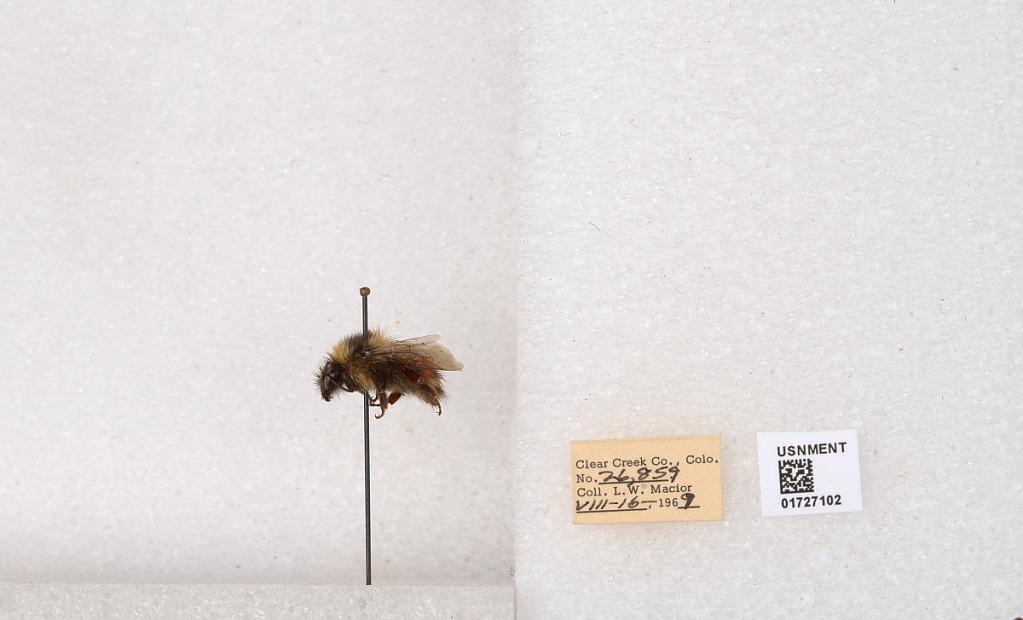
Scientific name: Bombus (Pyrobombus) sylvicola Kirby
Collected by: L. Macior
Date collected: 1969-8-16
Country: United States
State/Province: Colorado
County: Clear Creek
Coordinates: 39.7006, -105.694